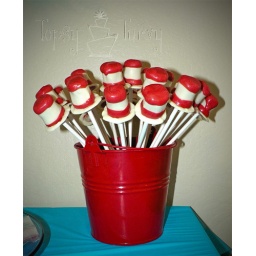
seuss brithday party cake pops cat in the hat